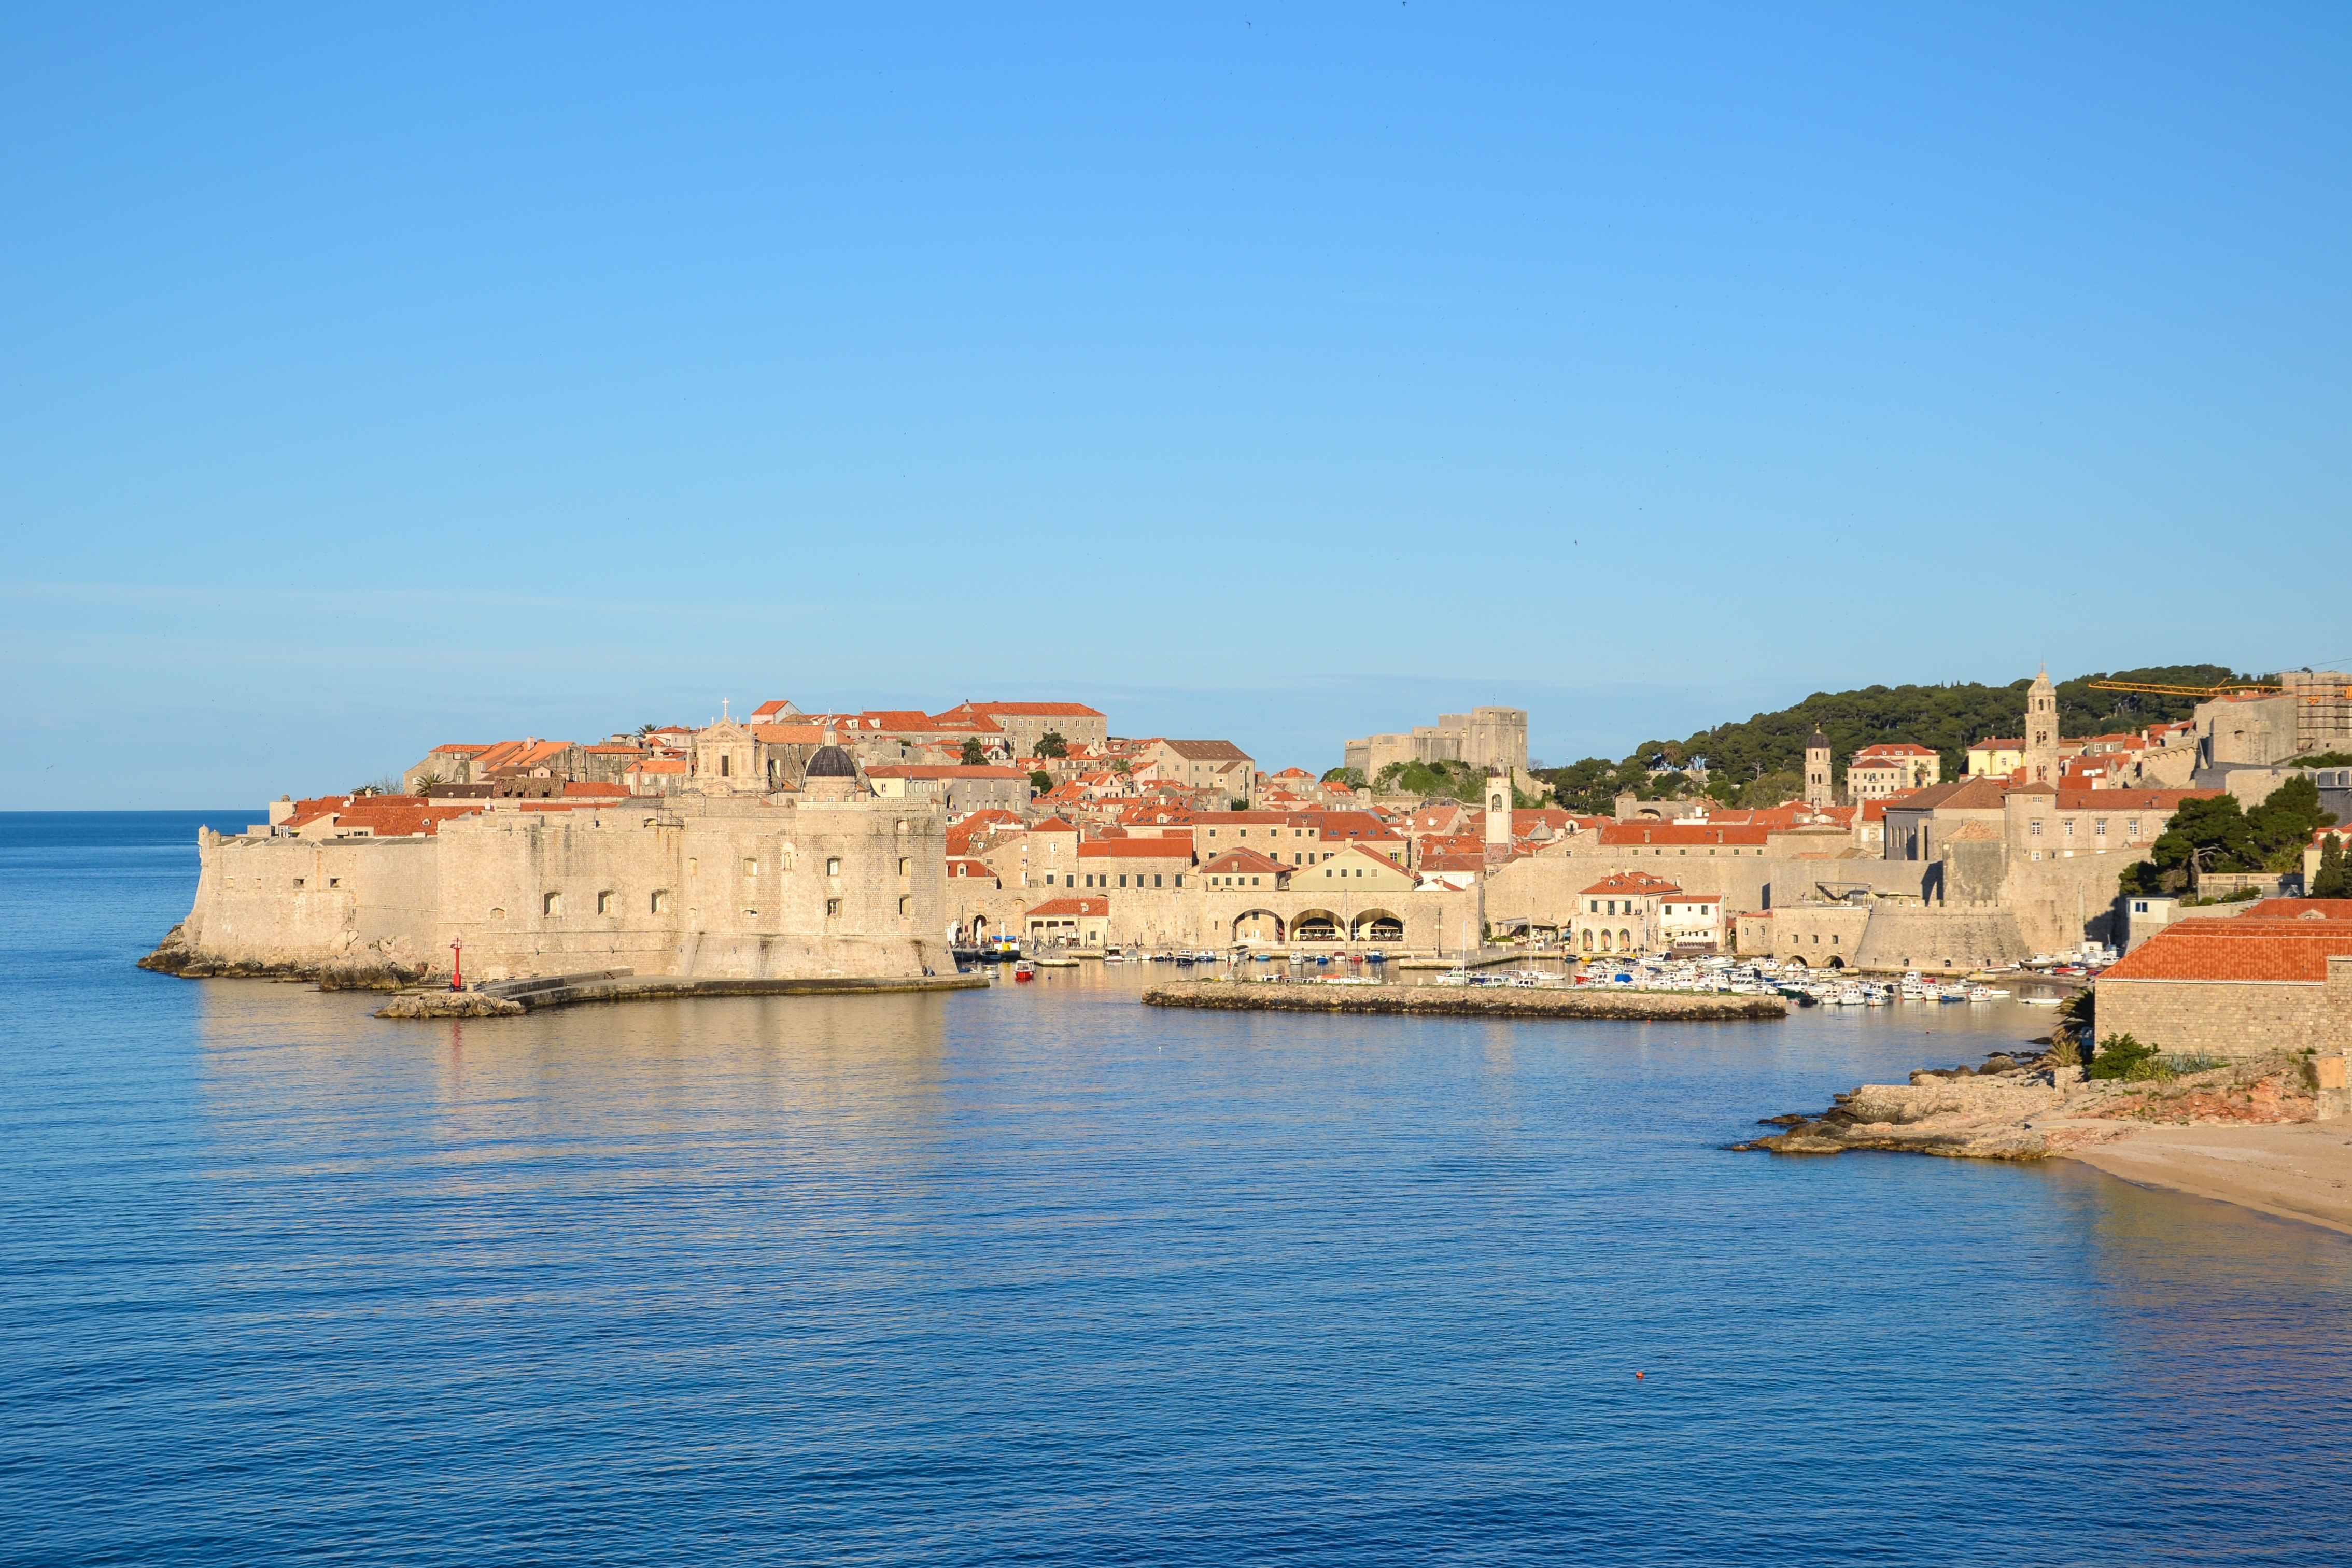
sea, coast, antique, town, vacation, travel, cliff, vehicle, holiday, bay, harbor, port, tourism, terrain, old town, fortress, croatia, dubrovnik, channel, historically, cape, dalmatia, adriatic sea, yugoslavia